Michael Porter

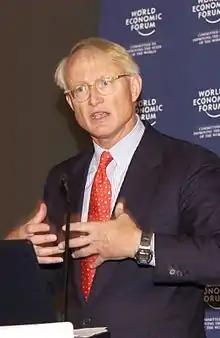
Porter in 2017

Michael Eugene Porter (born May 23, 1947) is an American businessman and professor at Harvard Business School. He was one of the founders of the consulting firm The Monitor Group (now part of Deloitte) and FSG, a social impact consultancy. He is credited with creating Porter's five forces analysis, a foundational framework in strategic management that remains widely used in both academia and industry. He is generally regarded as the father of the modern strategy field. He is also regarded as one of the world's most influential thinkers on management and competitiveness as well as one of the most influential business strategists. His work has been recognized by governments, non-governmental organizations and universities.